Hugh Robertson (instrument maker)

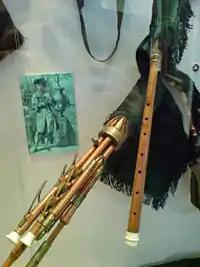
A set of 18th-century union pipes in boxwood, ivory and brass mounts with two regulators and drone cut-off switch; by Hugh Robertson

The first commercial bagpipe makers were prior to 1750 in Edinburgh and Glasgow and skilled musical instrument makers were often wood turners by profession, and began to craft instrument to a design individual to the makers style and innovations. Several well established 18th-century instrument makers are recorded at this time; i.e. Donald MacDonald of Edinburgh and Malcolm MacGregor of Glasgow diversifying and making a variety of pipes. Robertson was no exception and in his designs, added decoration of 'beading' and 'combing' style on Highland bagpipes which in turn was adopted as standard by the late 18th century and has remained unchanged since then. He crafted the Edinburgh prize Great Highland pipe of 1802, which was later played at the battle of waterloo by piper John Buchanan, pipe major of the Black Watch.